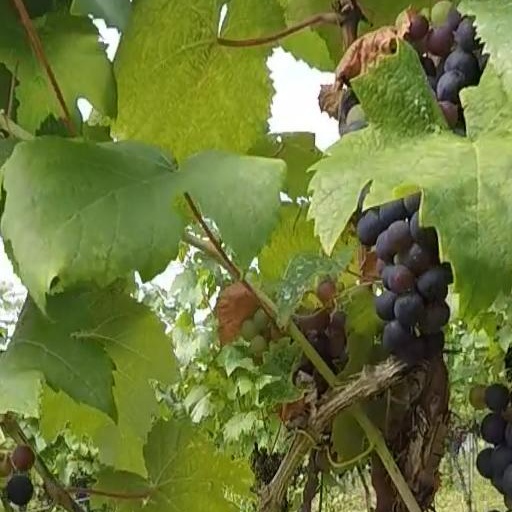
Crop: grape